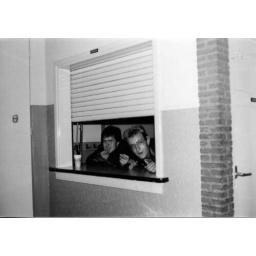
Gerard en Frank achter het luik van de bar in zaal de Keizer